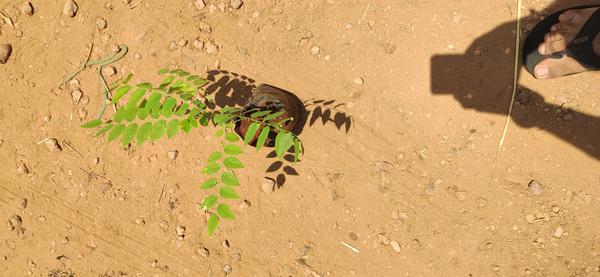
Plant: Amla